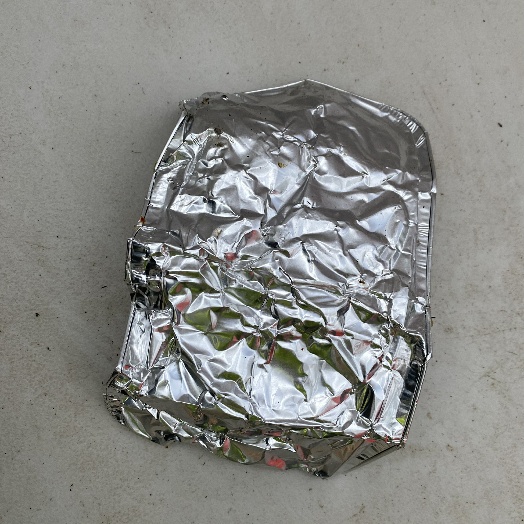
Label: Metal